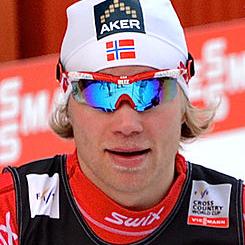
Age: 26